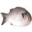
Label: flatfish